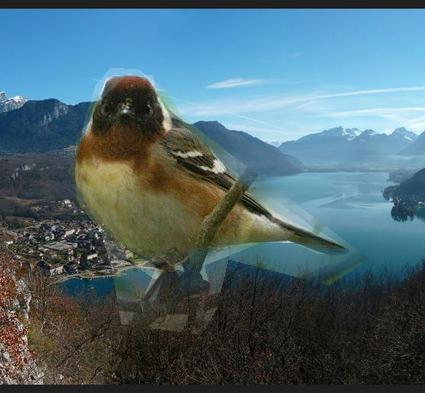
Bird species: Bay_breasted_Warbler
Bird type: landbird
Background: water